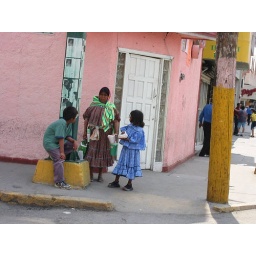
colorful walls in juarez